Van Buren High School (Ohio)

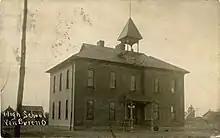
The four-room school building used till 1917

The first schoolhouse in Allen Township was a small log structure built in 1836. It was built of round logs covered with a clapboard roof, had greased paper windows and a huge fireplace at one end. About 1870 a two-room brick building was built on East Market Street. This building was later condemned and a four-room school was erected and used till 1917 when the schools of Allen Township were centralized and the present school, Van Buren High School, was erected.